History of music in Paris

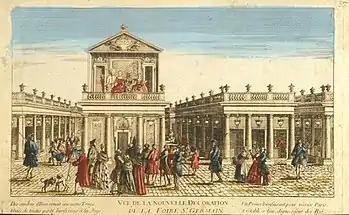
Theater at the Foire Saint-Germain (1763)

By the 1750s, Paris audiences were beginning to tire of the formality, conventions, repetitive themes, mechanical tricks and great length of the lyrical tragedies. In the Enlightenment begun in France in 1715, critics demanded a new, more natural form of opera. The battle was launched by the first performance in 1752 of "La Serva Padrona", a 1733 Italian opera by Giovanni Battista Pergolesi at the Academy by the company of Bouffons. The philosopher Jean-Jacques Rousseau praised the Italian opera for its simple plot, popular characters, and melodic singing. Describing the quarrel in his "Confessions", Rousseau wrote: "On the one side, the most powerful and influential, were the rich, the nobles, and women, supporting the French style; on the other side, more lively, more proud, and more enthusiastic, were the true "connaisseurs", the people of talent, the men of genius". Rameau defended his music: "Do you not know that music is a physical-mathematical science, and that sound is a physical object, and that the relationships between the different sounds are made by mathematics and geometry?" Roussau responded that music was the language of feelings; "from the melody comes all the power of music over the human spirit." To illustrate his point, Rousseau wrote a text for a new one-act opera ("intermède"), "Le devin du village" ("The village soothsayer"), about the love of two simple peasants, which became part of the Academy repertoire for the next sixty years. Over the course of the 18th century, the heroic style of Lully and Rameau quietly disappeared from Paris stages, replaced by the more natural and more romantic Italian style.